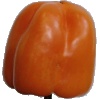
Label: Pepper Orange 1